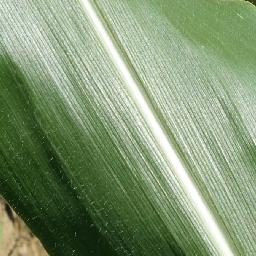
Label: Corn___healthy